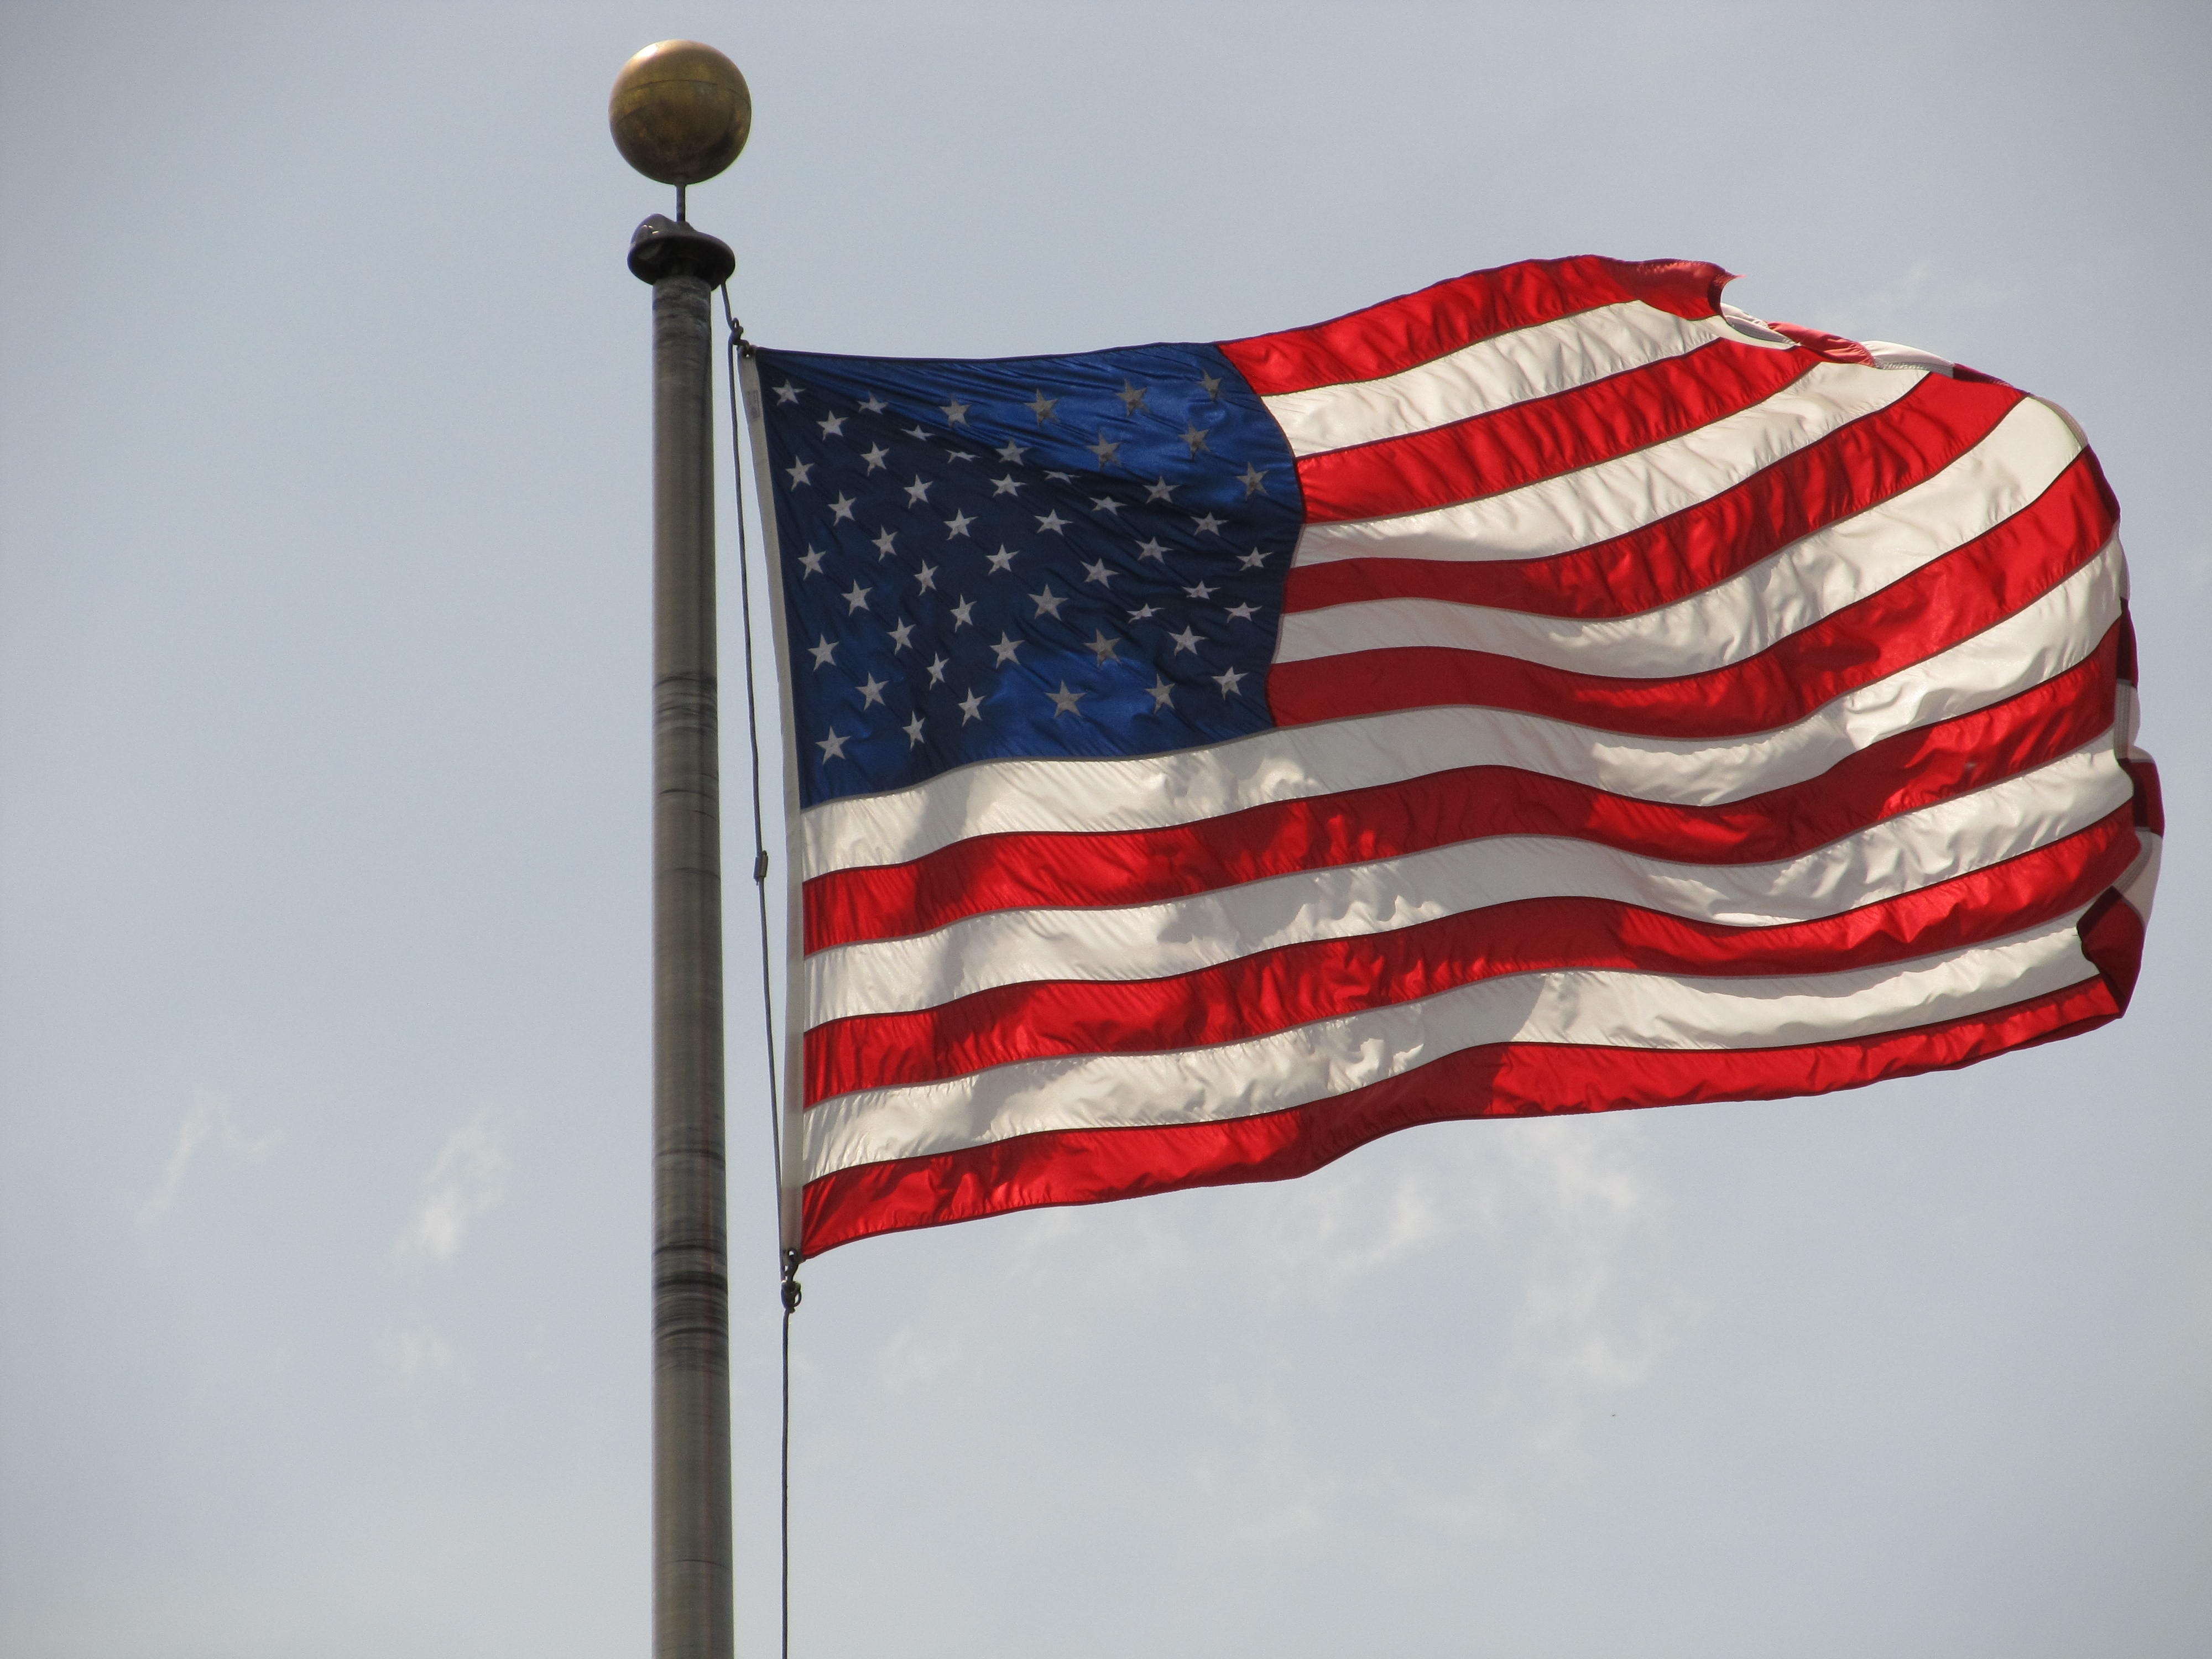
flying, country, red, symbol, flag, breeze, usa, american flag, stars and stripes, flagpole, emblem, patriotism, flapping, united states, old glory, national, blowing, windy, patriotic, pride, waving, proud, fluttering, flag of the united states, stars and bars